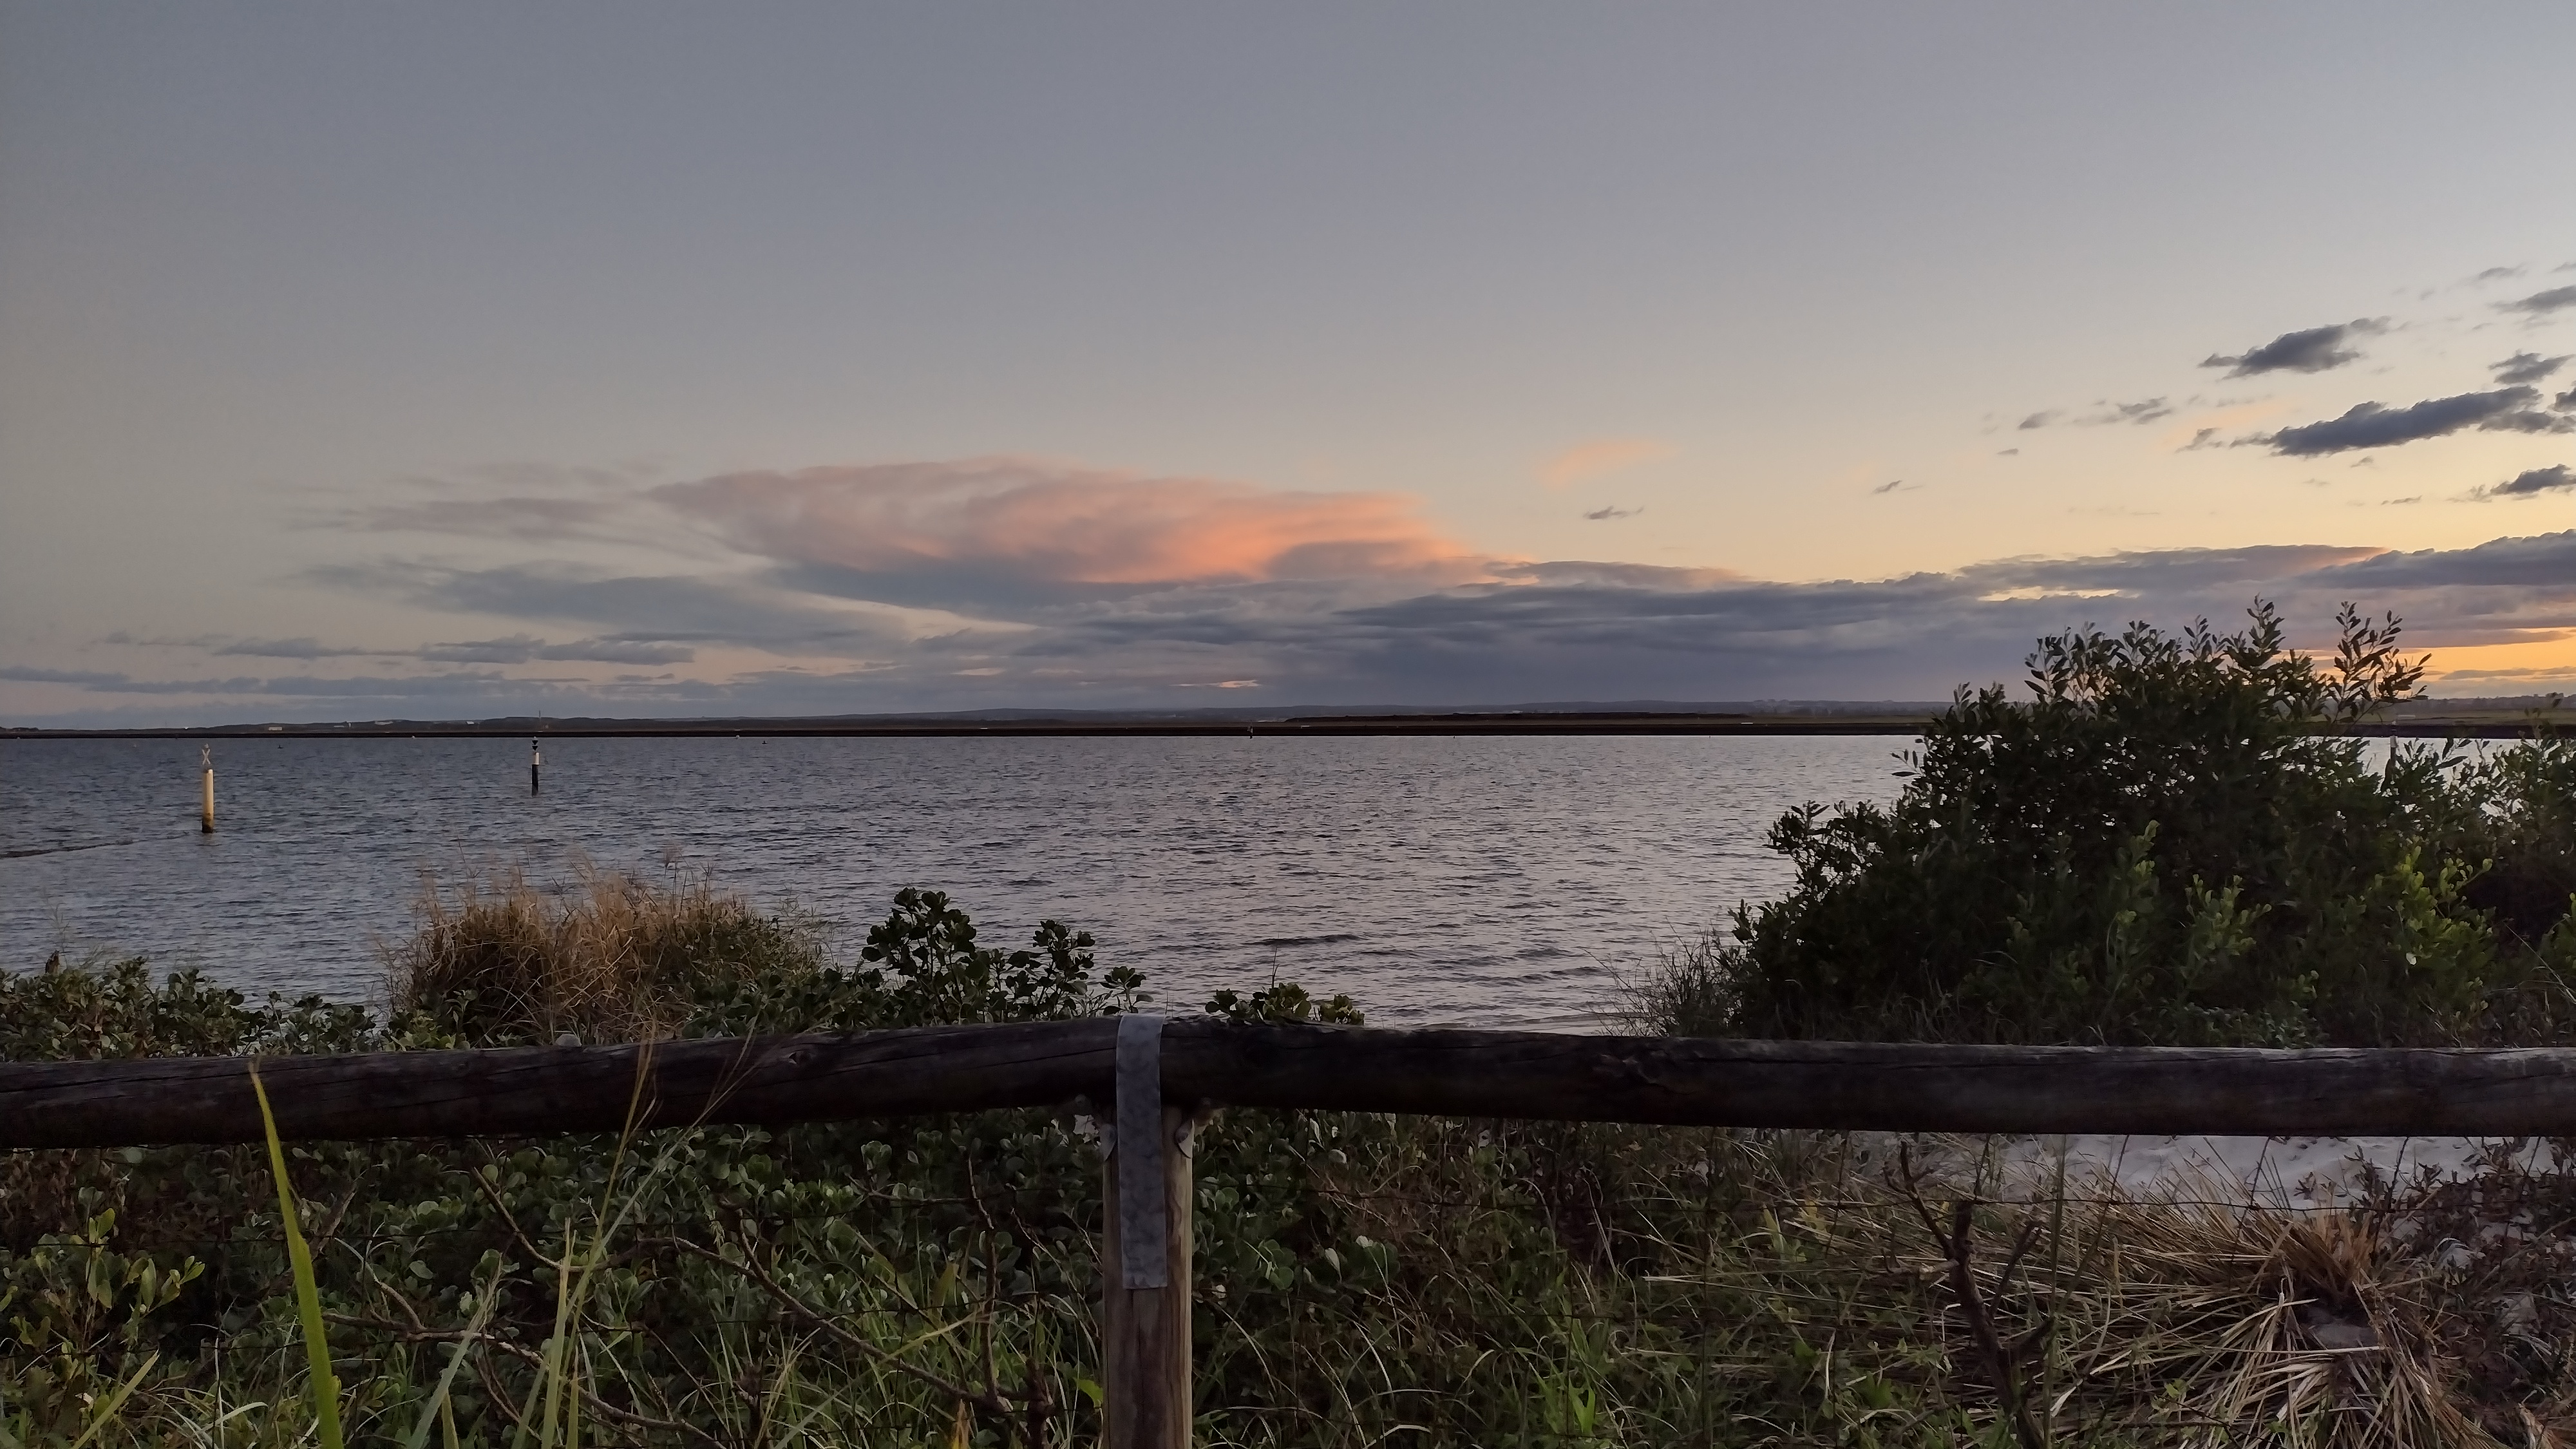
natural, cloud, sky, water, plant, water resources, ecoregion, natural landscape, fence, lake, coastal and oceanic landforms, bank, sunrise, horizon, landscape, dusk, afterglow, sunset, waterway, wood, grass, shore, calm, grassland, coast, cumulus, reservoir, wetland, hill, ocean, evening, sound, reflection, red sky at morning, loch, meteorological phenomenon, lake district, prairie, dawn, marsh, bay, vacation, headland, tropics, tree, inlet, sea, rock, channel, river